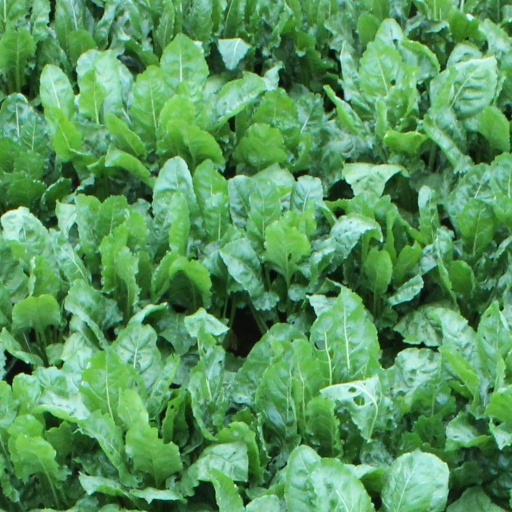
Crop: sugar beet